Arena Corinthians

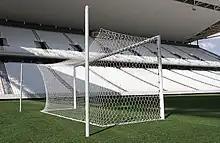
The underside of the roof is lined by a membrane.

The west side has a façade. VIP seats, television crew equipment, press and most box seats are in the west building. The glass has been designed with a curvature intended to simulate the visual effect of a ball hitting the net. Special, seamless, beams have been developed to support the structure. The geometry consulting company Evolute GmbH developed panelling that rationalised the double-curved freeform glass surface into 855 planar and cylindrical panels, all in hot bent toughened glass. This solution allowed for minimising the number of shapes necessary by 93%, reducing costs considerably. The photo-voltaic glass powers the air conditioning. The complete glass structure is counting the sides; the façade width is by tall.